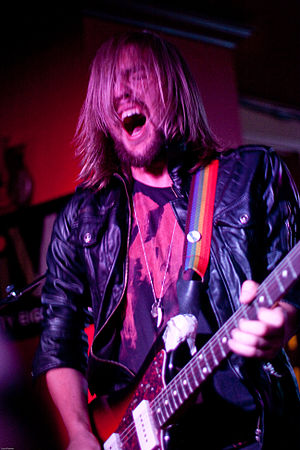
Band Of Skulls
Band of Skulls i 2009
Band Of Skulls er et Rock band fra Storbritannien. Gruppen blev dannet i 2008 i Southampton.